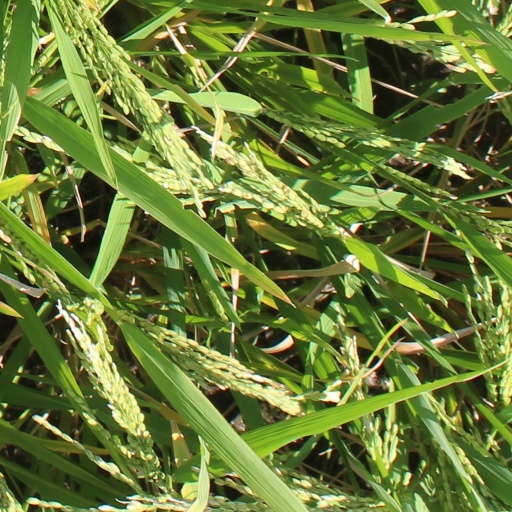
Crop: rice